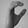
ASL letter: C